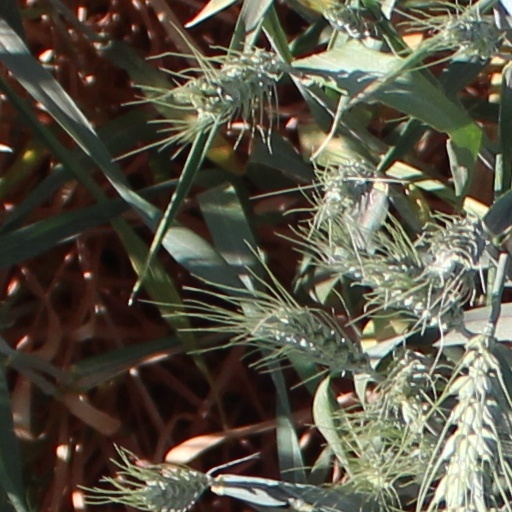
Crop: wheat